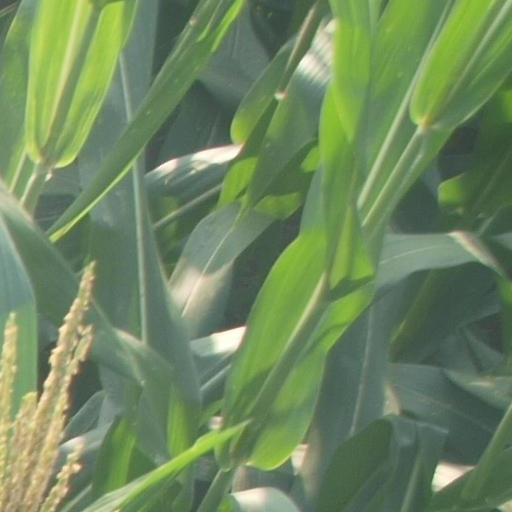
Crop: maize; corn